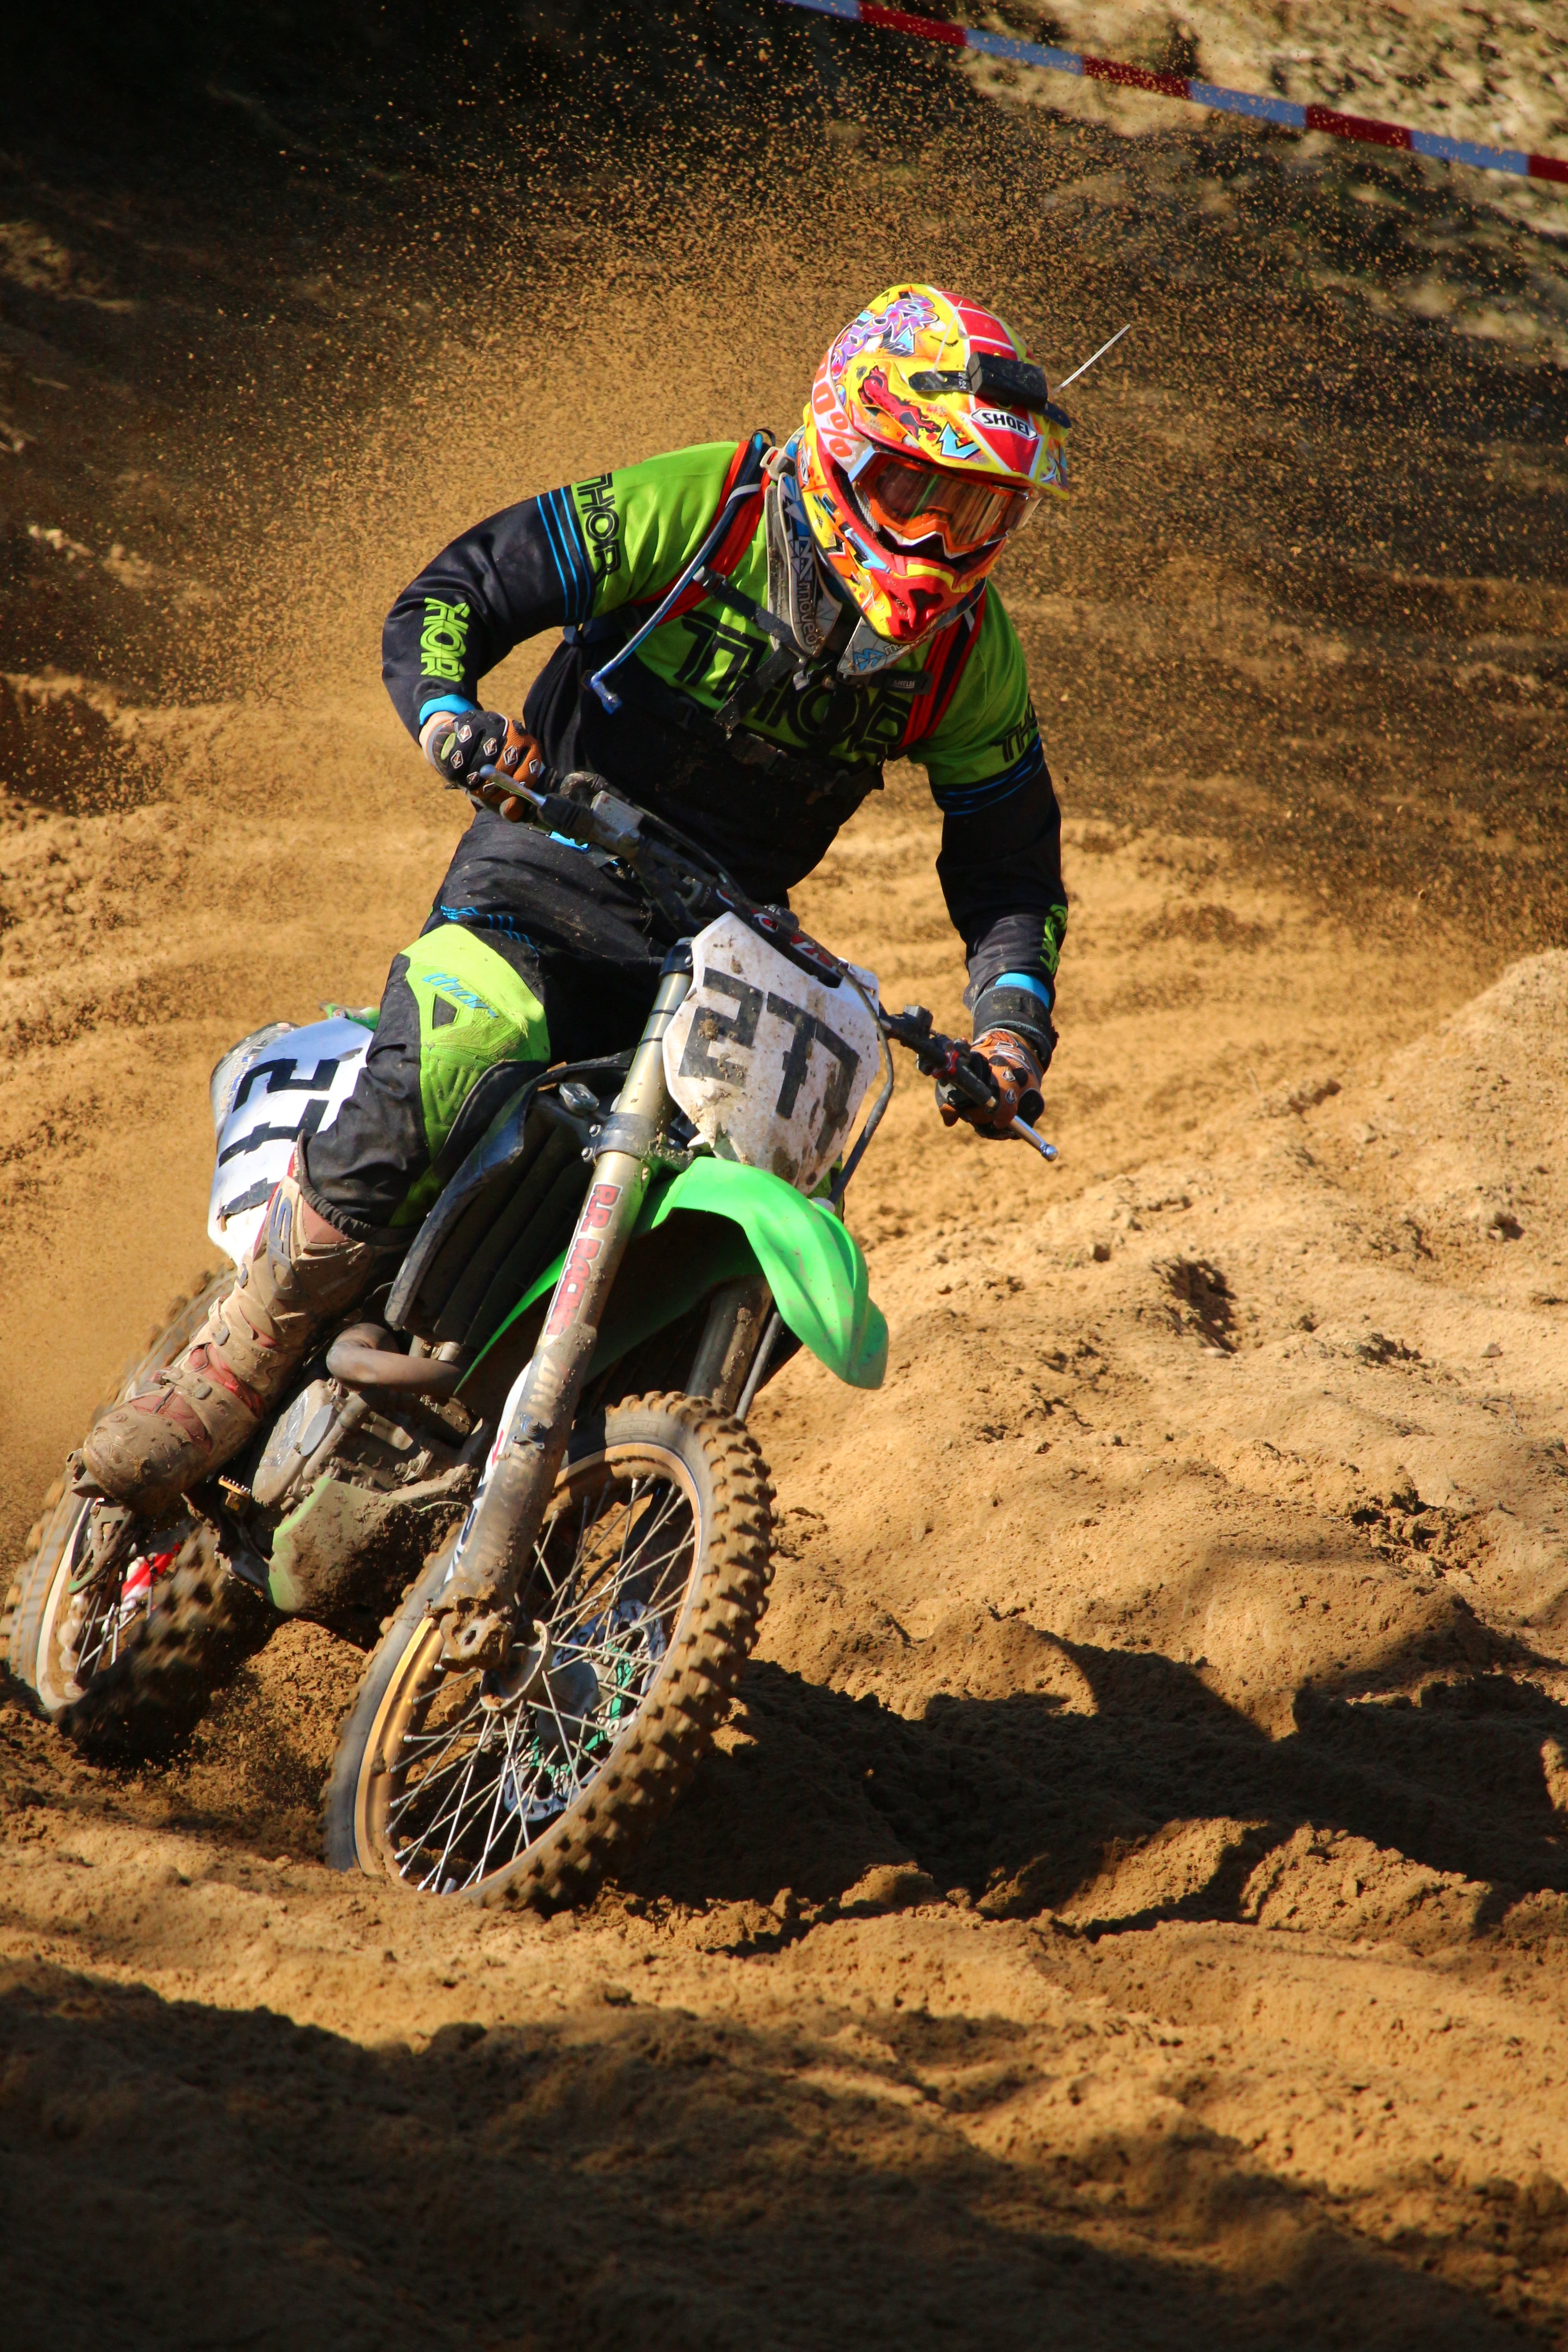
sand, motorcycle, motocross, soil, cross, extreme sport, race, sports, racing, driver, motorsport, freeride, enduro, freestyle motocross, motocross ride, motorcycle racing, downhill mountain biking, off roading, stunt performer, endurocross, dirt track racing